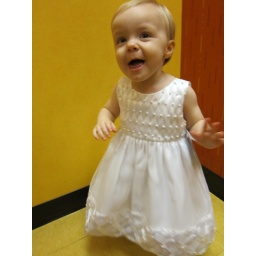
Allison bustin' a move in her flower girl dress